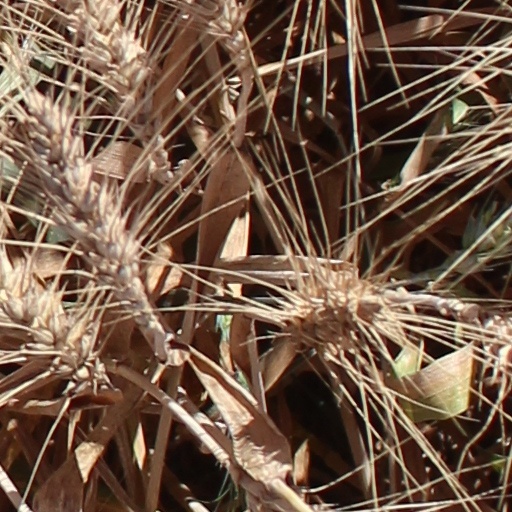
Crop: wheat